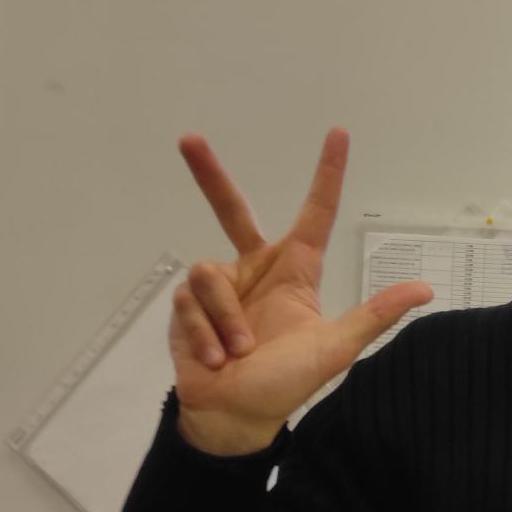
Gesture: three2